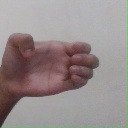
अक्षर: ख